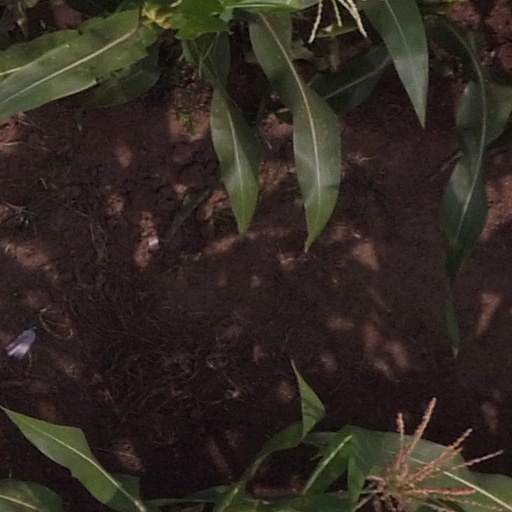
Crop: maize; corn